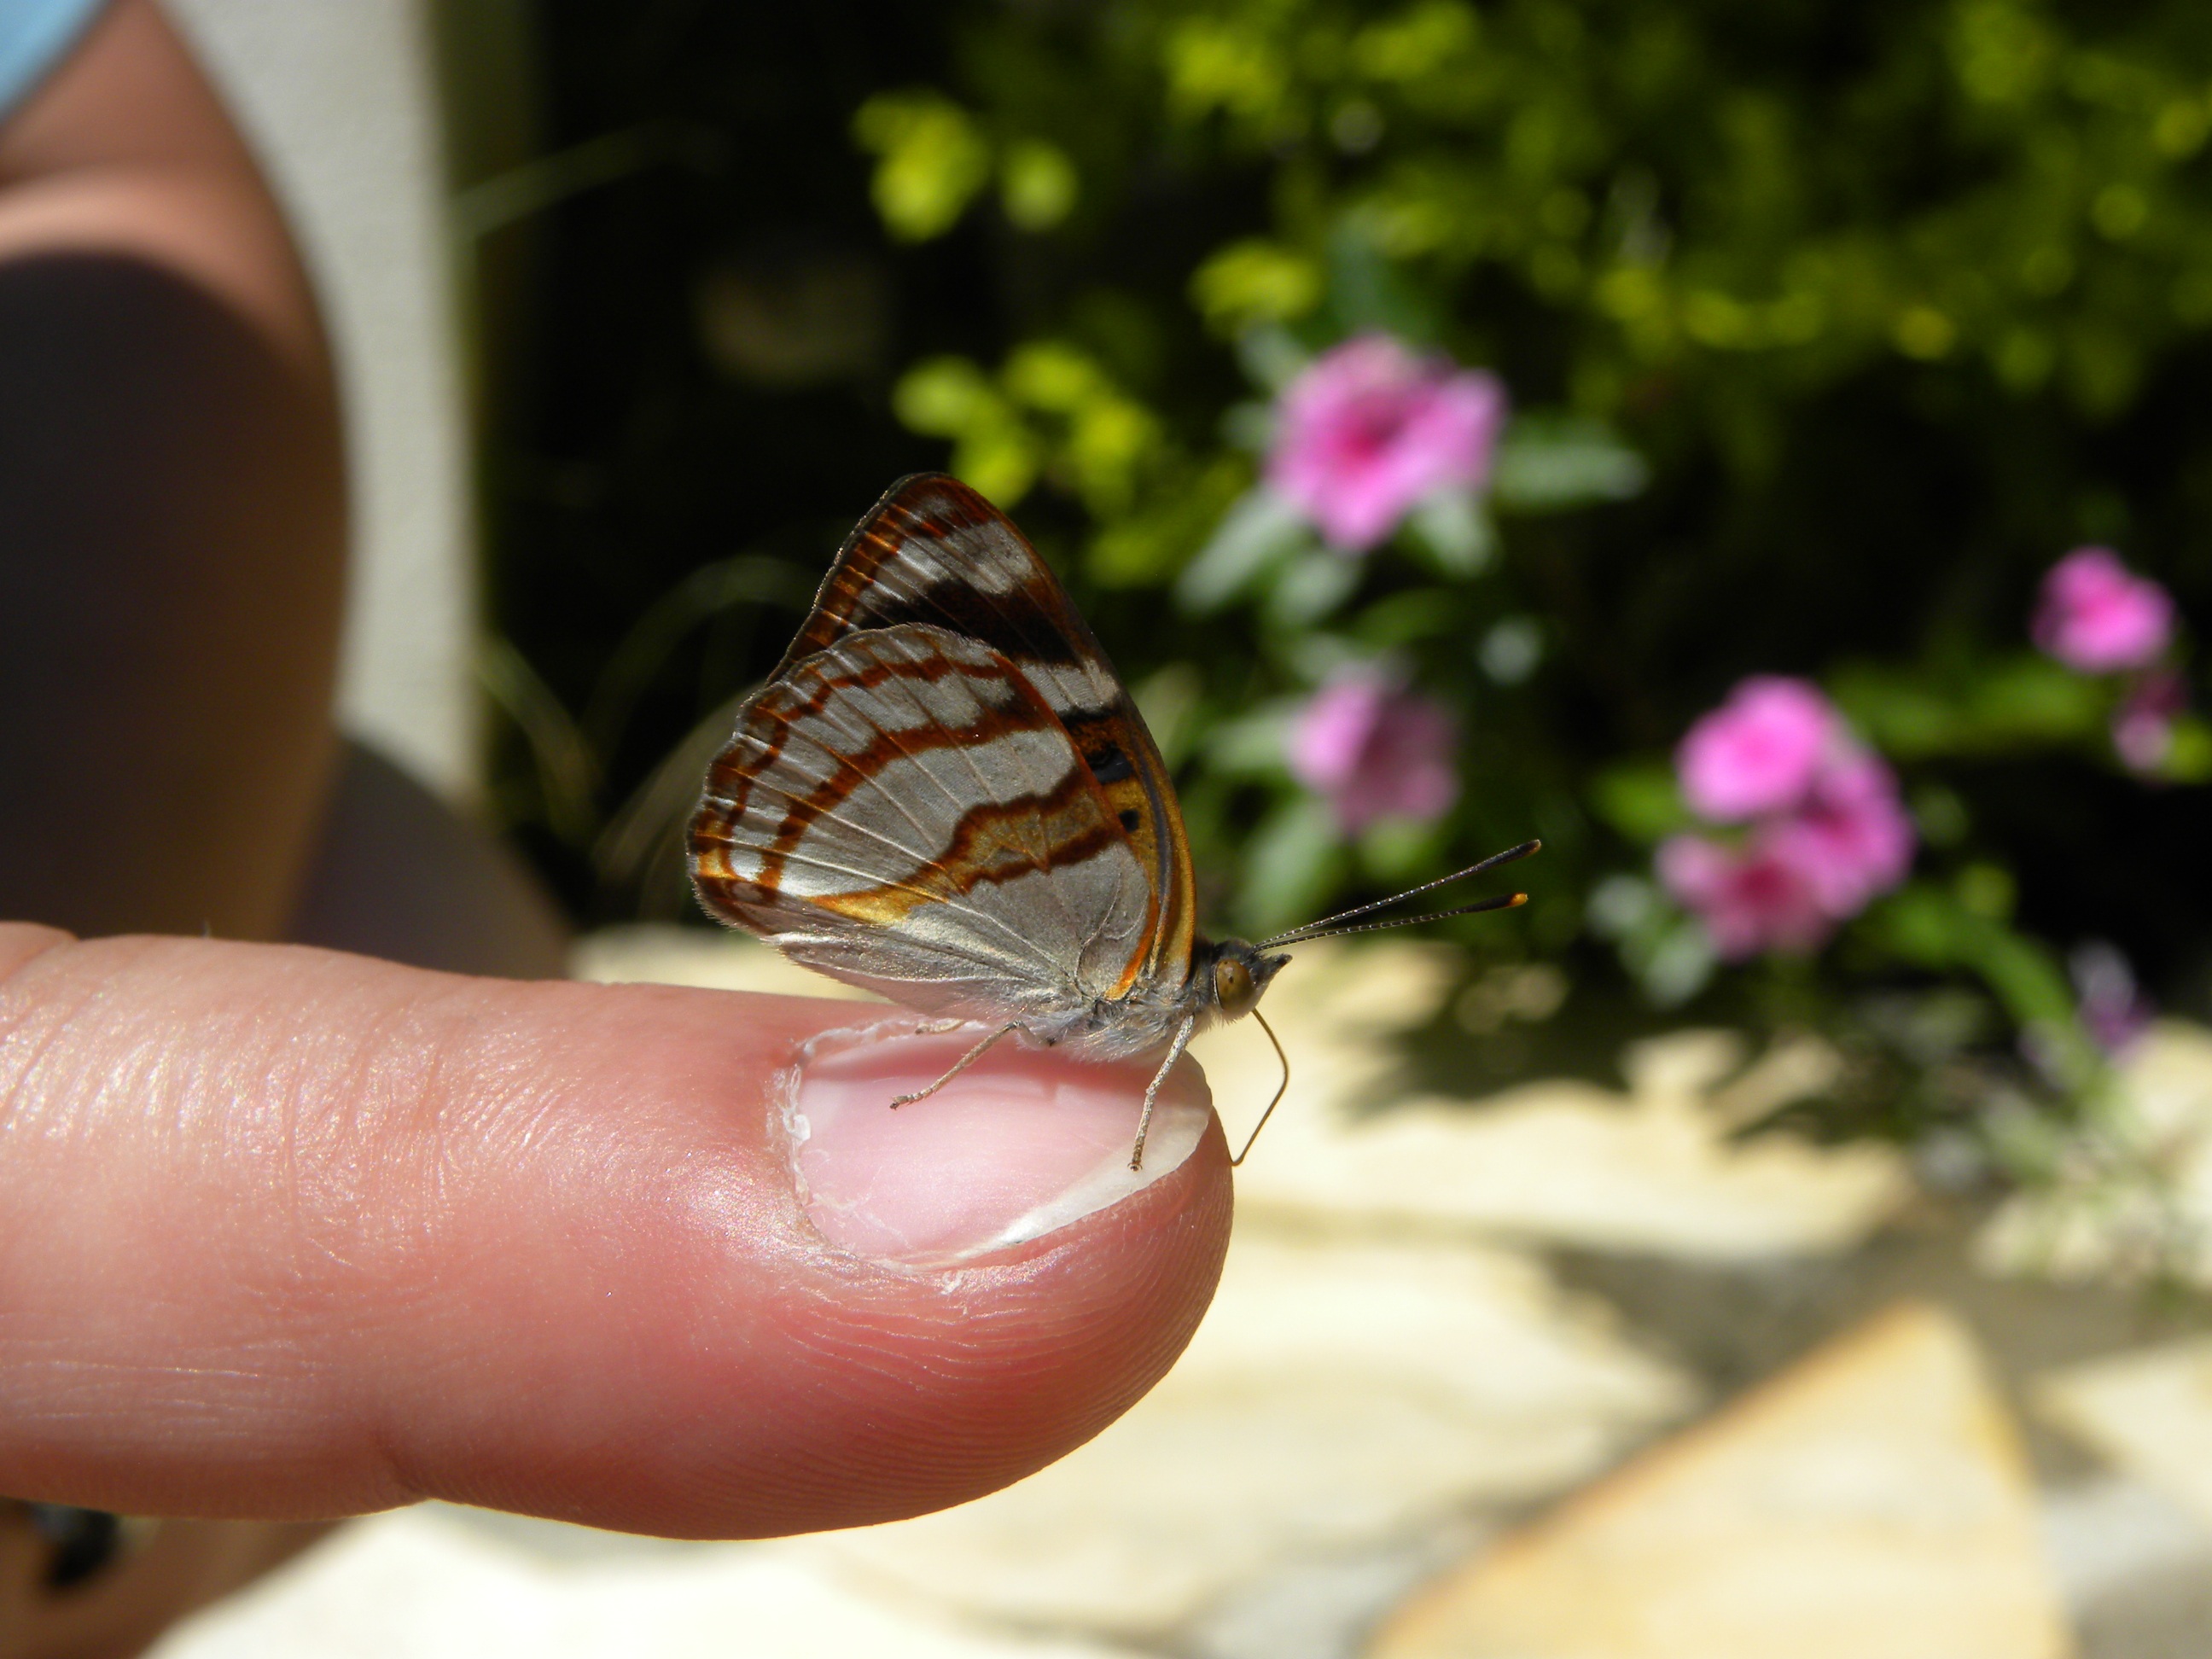
hand, photography, leaf, flower, insect, butterfly, fauna, invertebrate, close up, mariposa, macro photography, pollinator, moths and butterflies